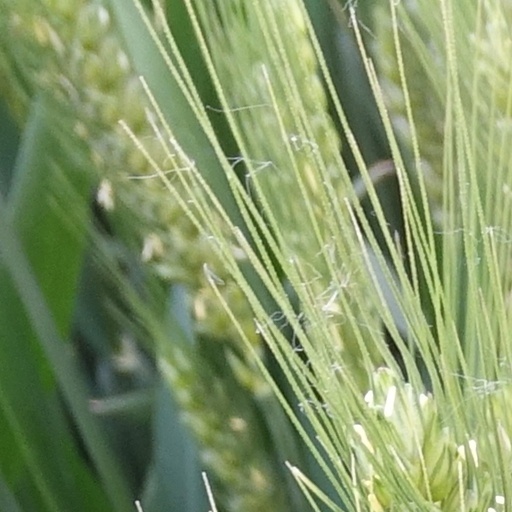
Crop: wheat